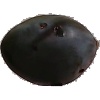
Label: Plum 3